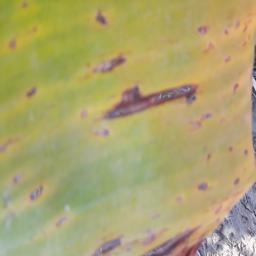
Label: PANAMA DISEASE